Nothing from Nothing

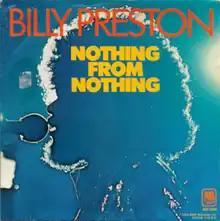
US single picture sleeve

"Nothing from Nothing" is a song written by Billy Preston and Bruce Fisher and recorded by Billy Preston for his 1974 album "The Kids & Me". The song reached #1 on the "Billboard" Hot 100 chart for one week in October 1974, becoming Preston's second solo chart-topper in the United States (following his 1973 hit "Will It Go Round in Circles"). It spent four and a half months on the chart.